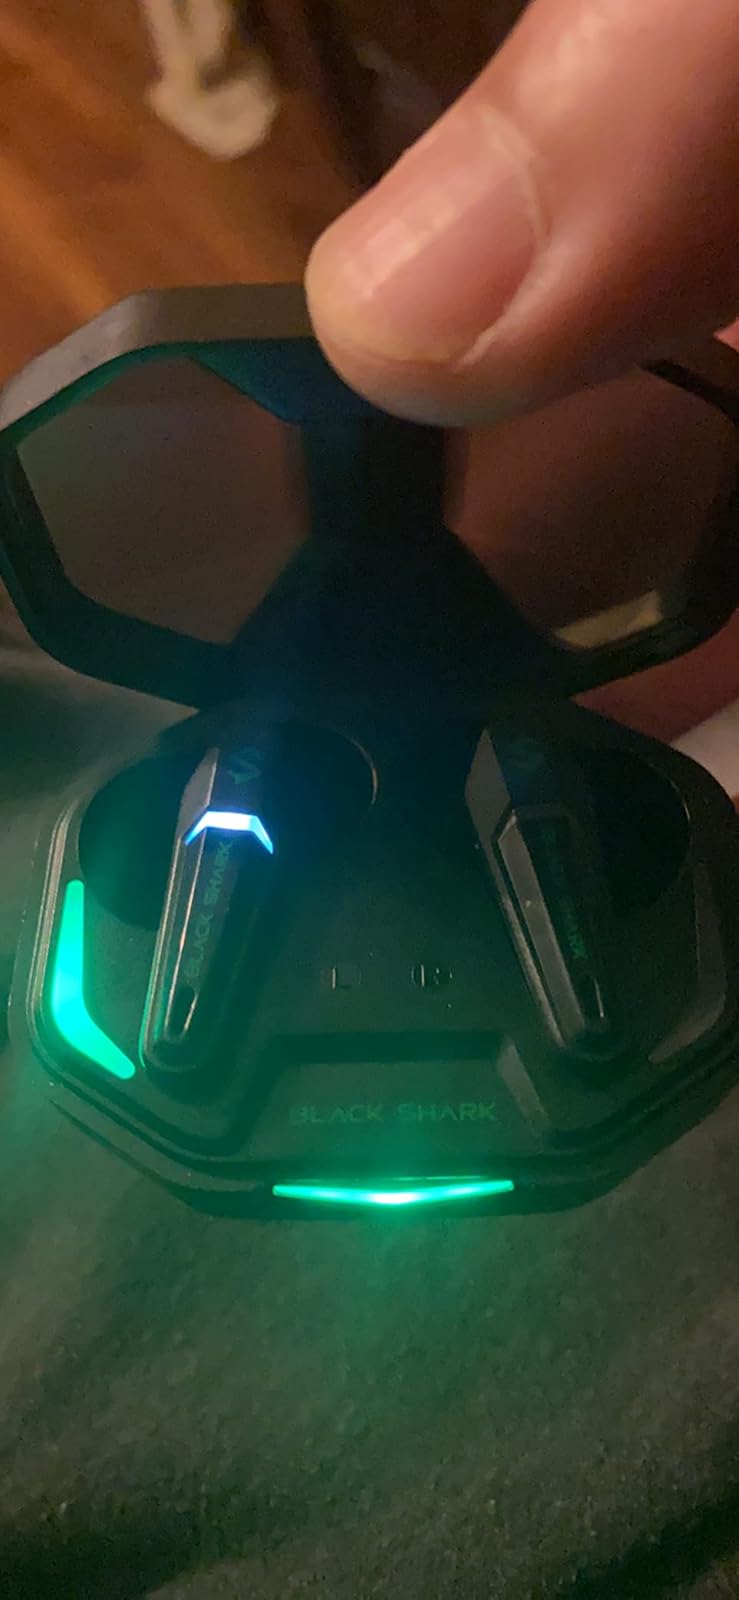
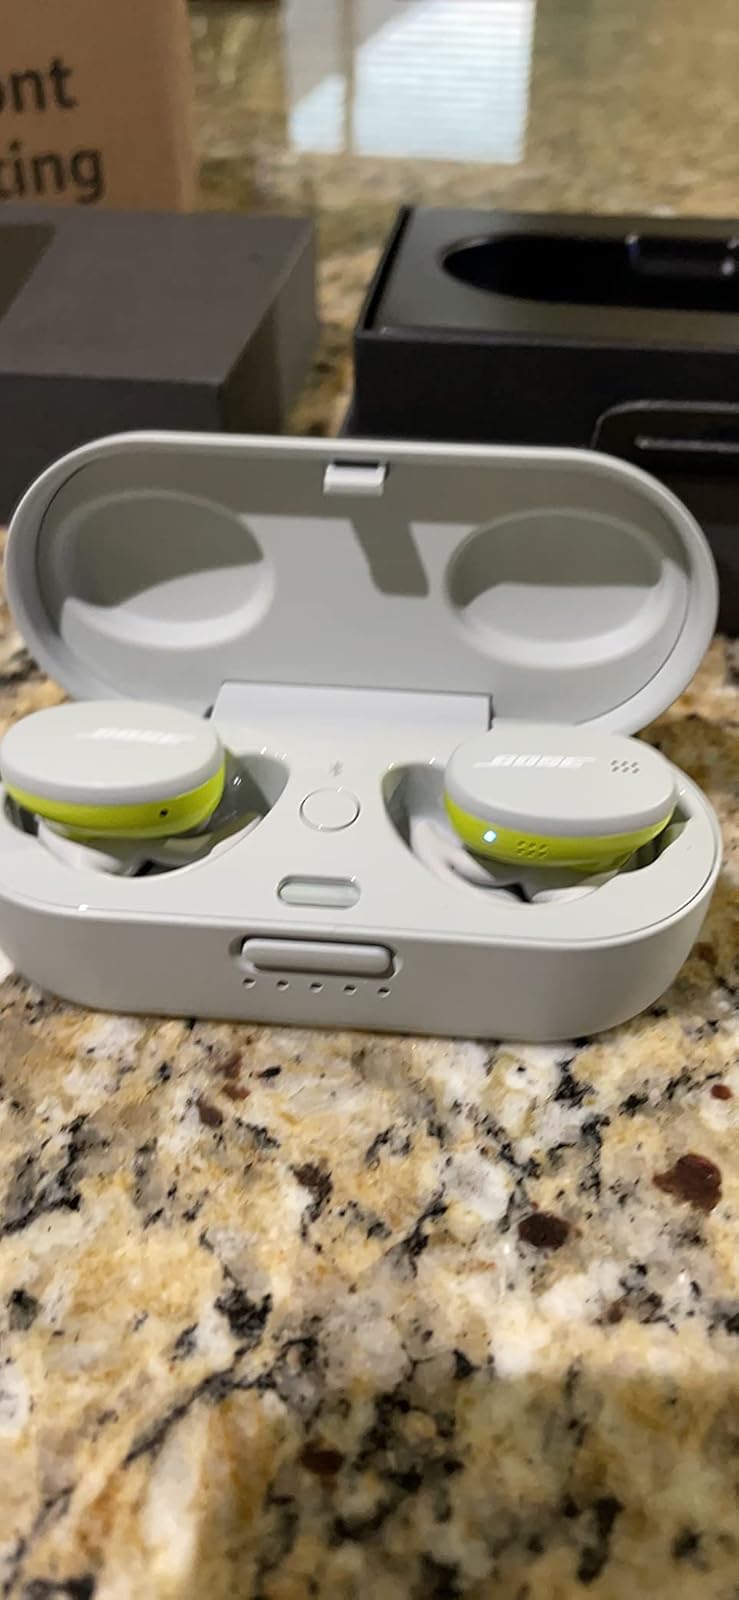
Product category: earbuds
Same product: no